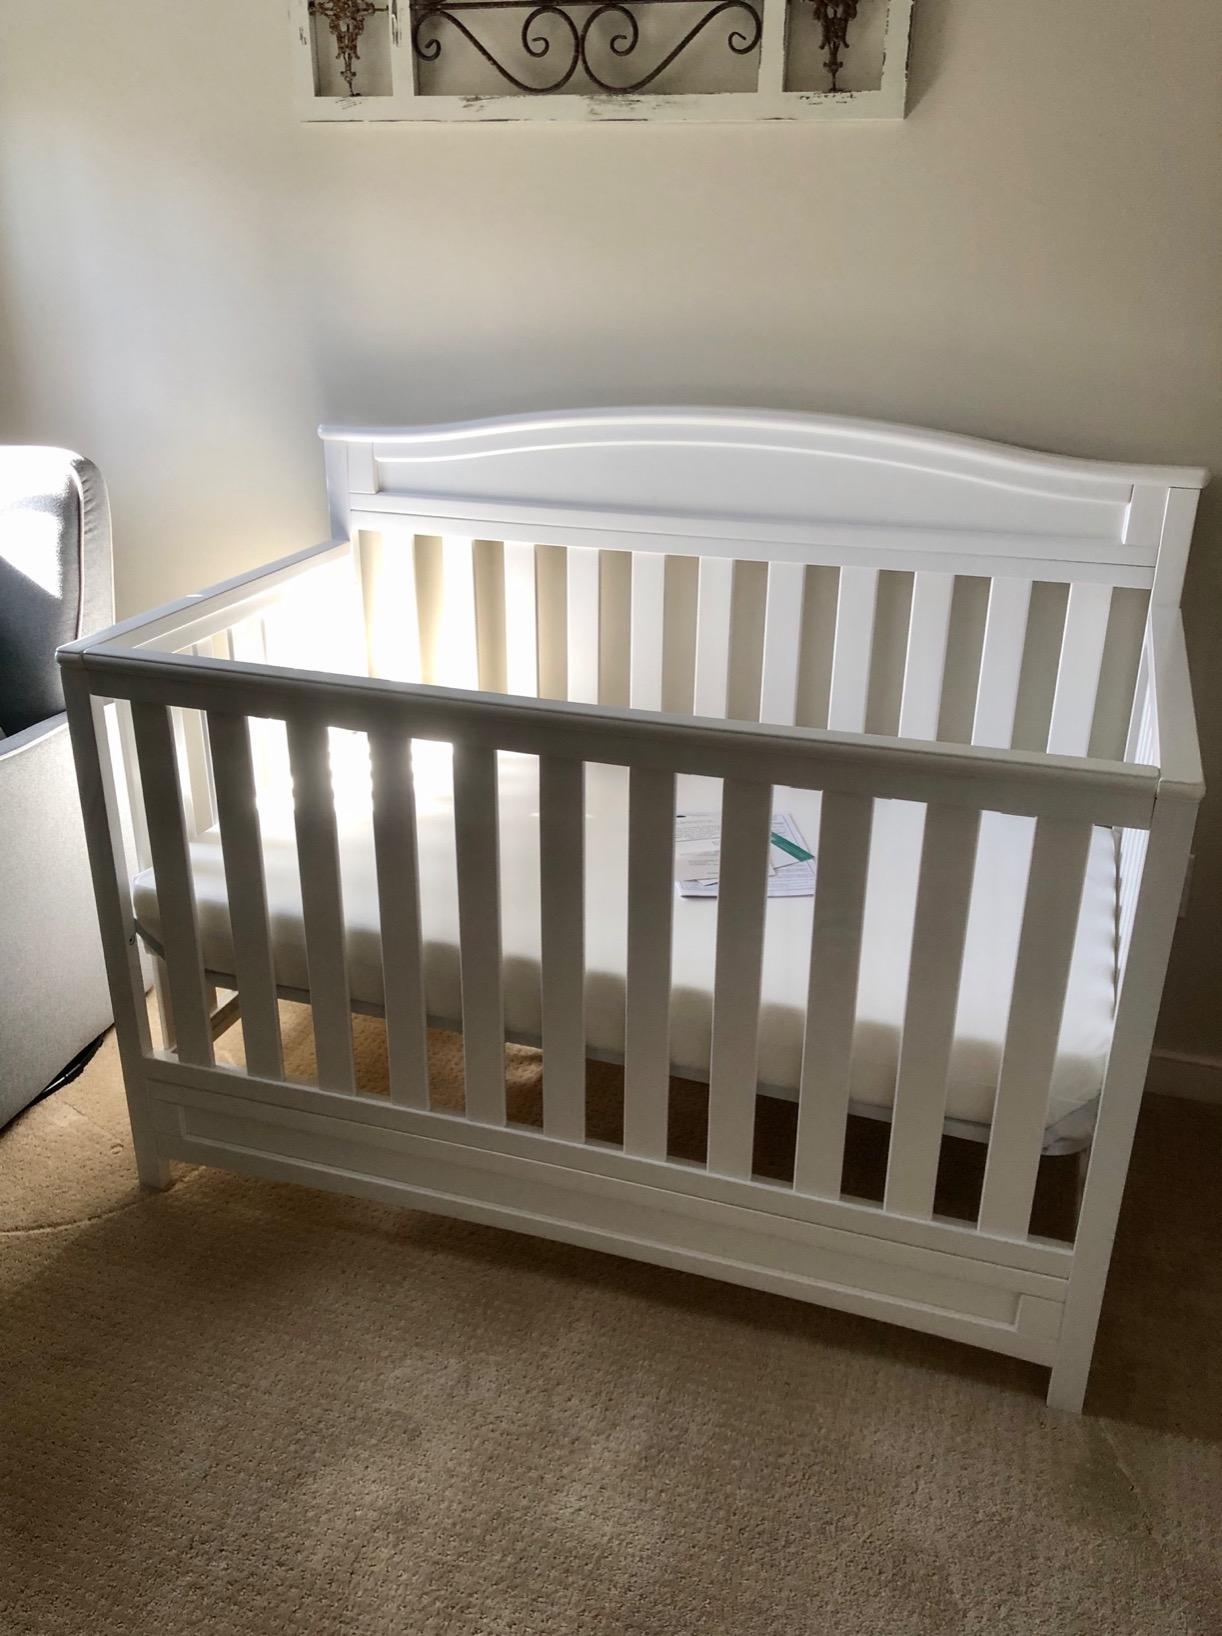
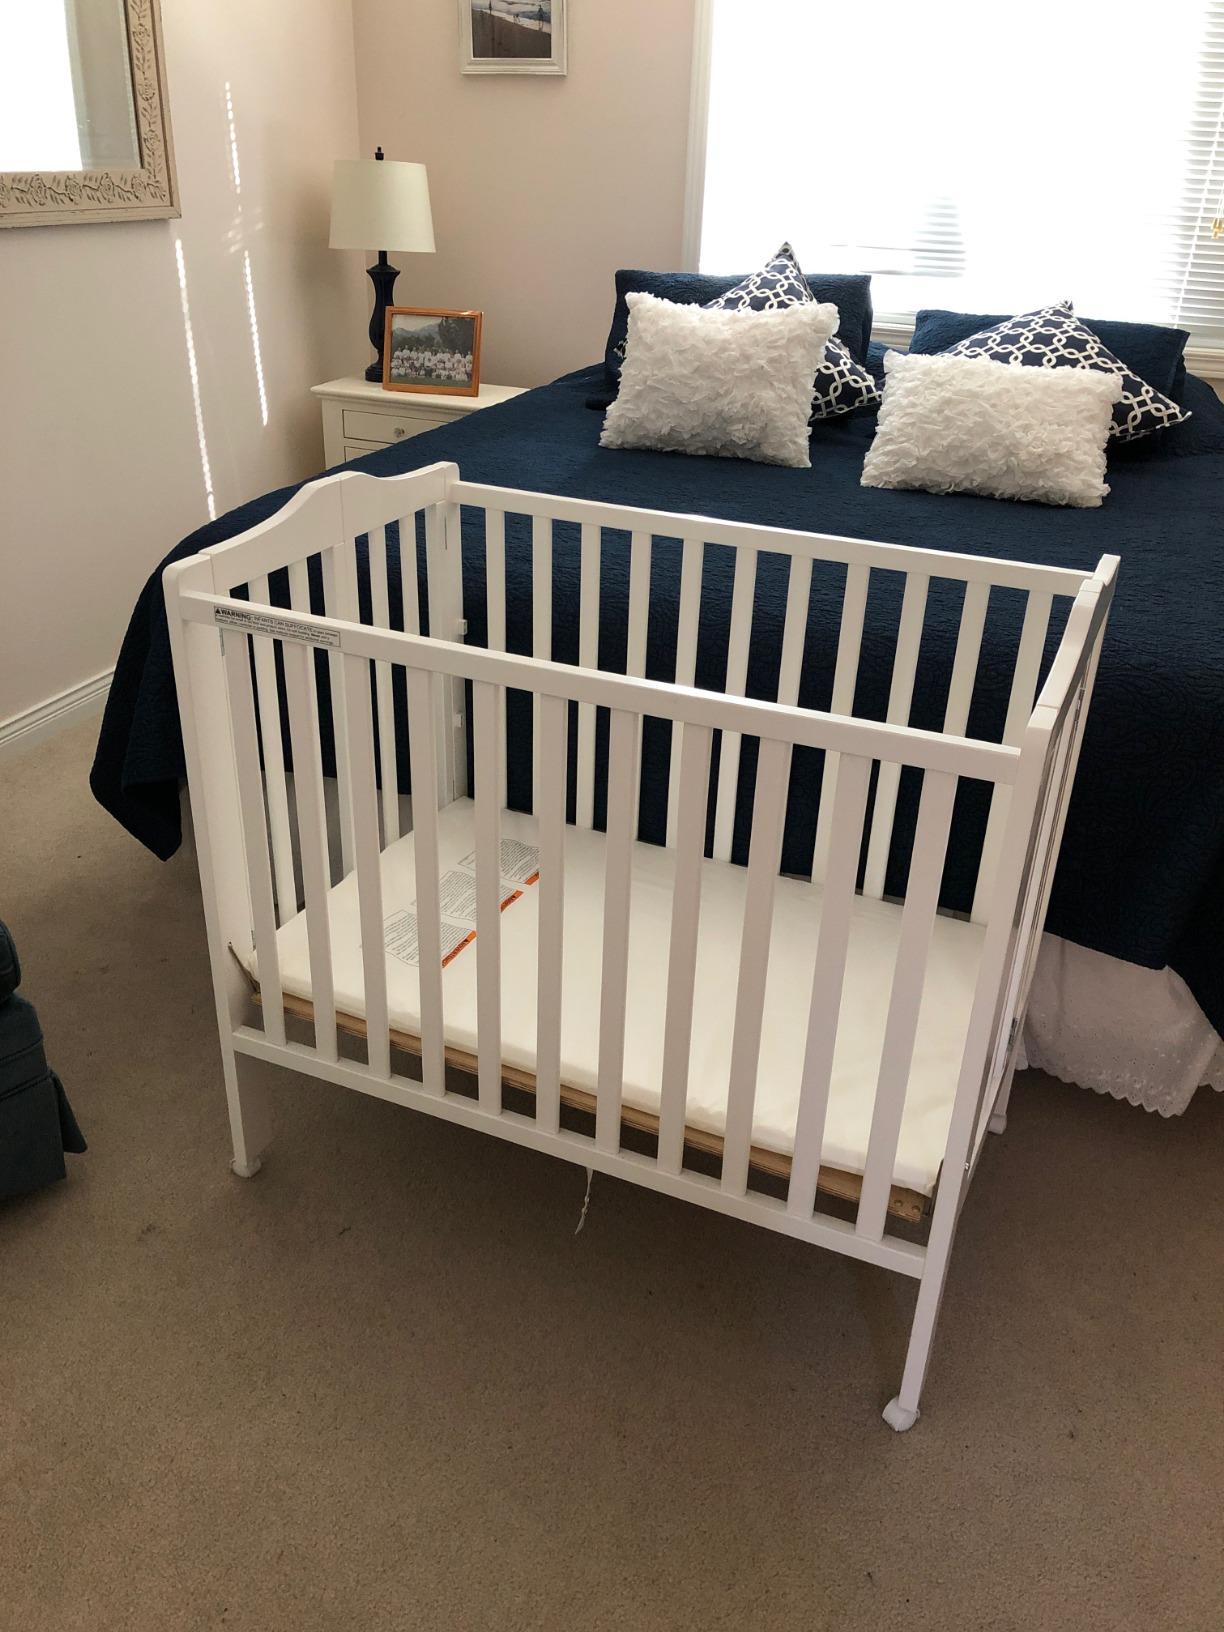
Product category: products_crib
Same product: no